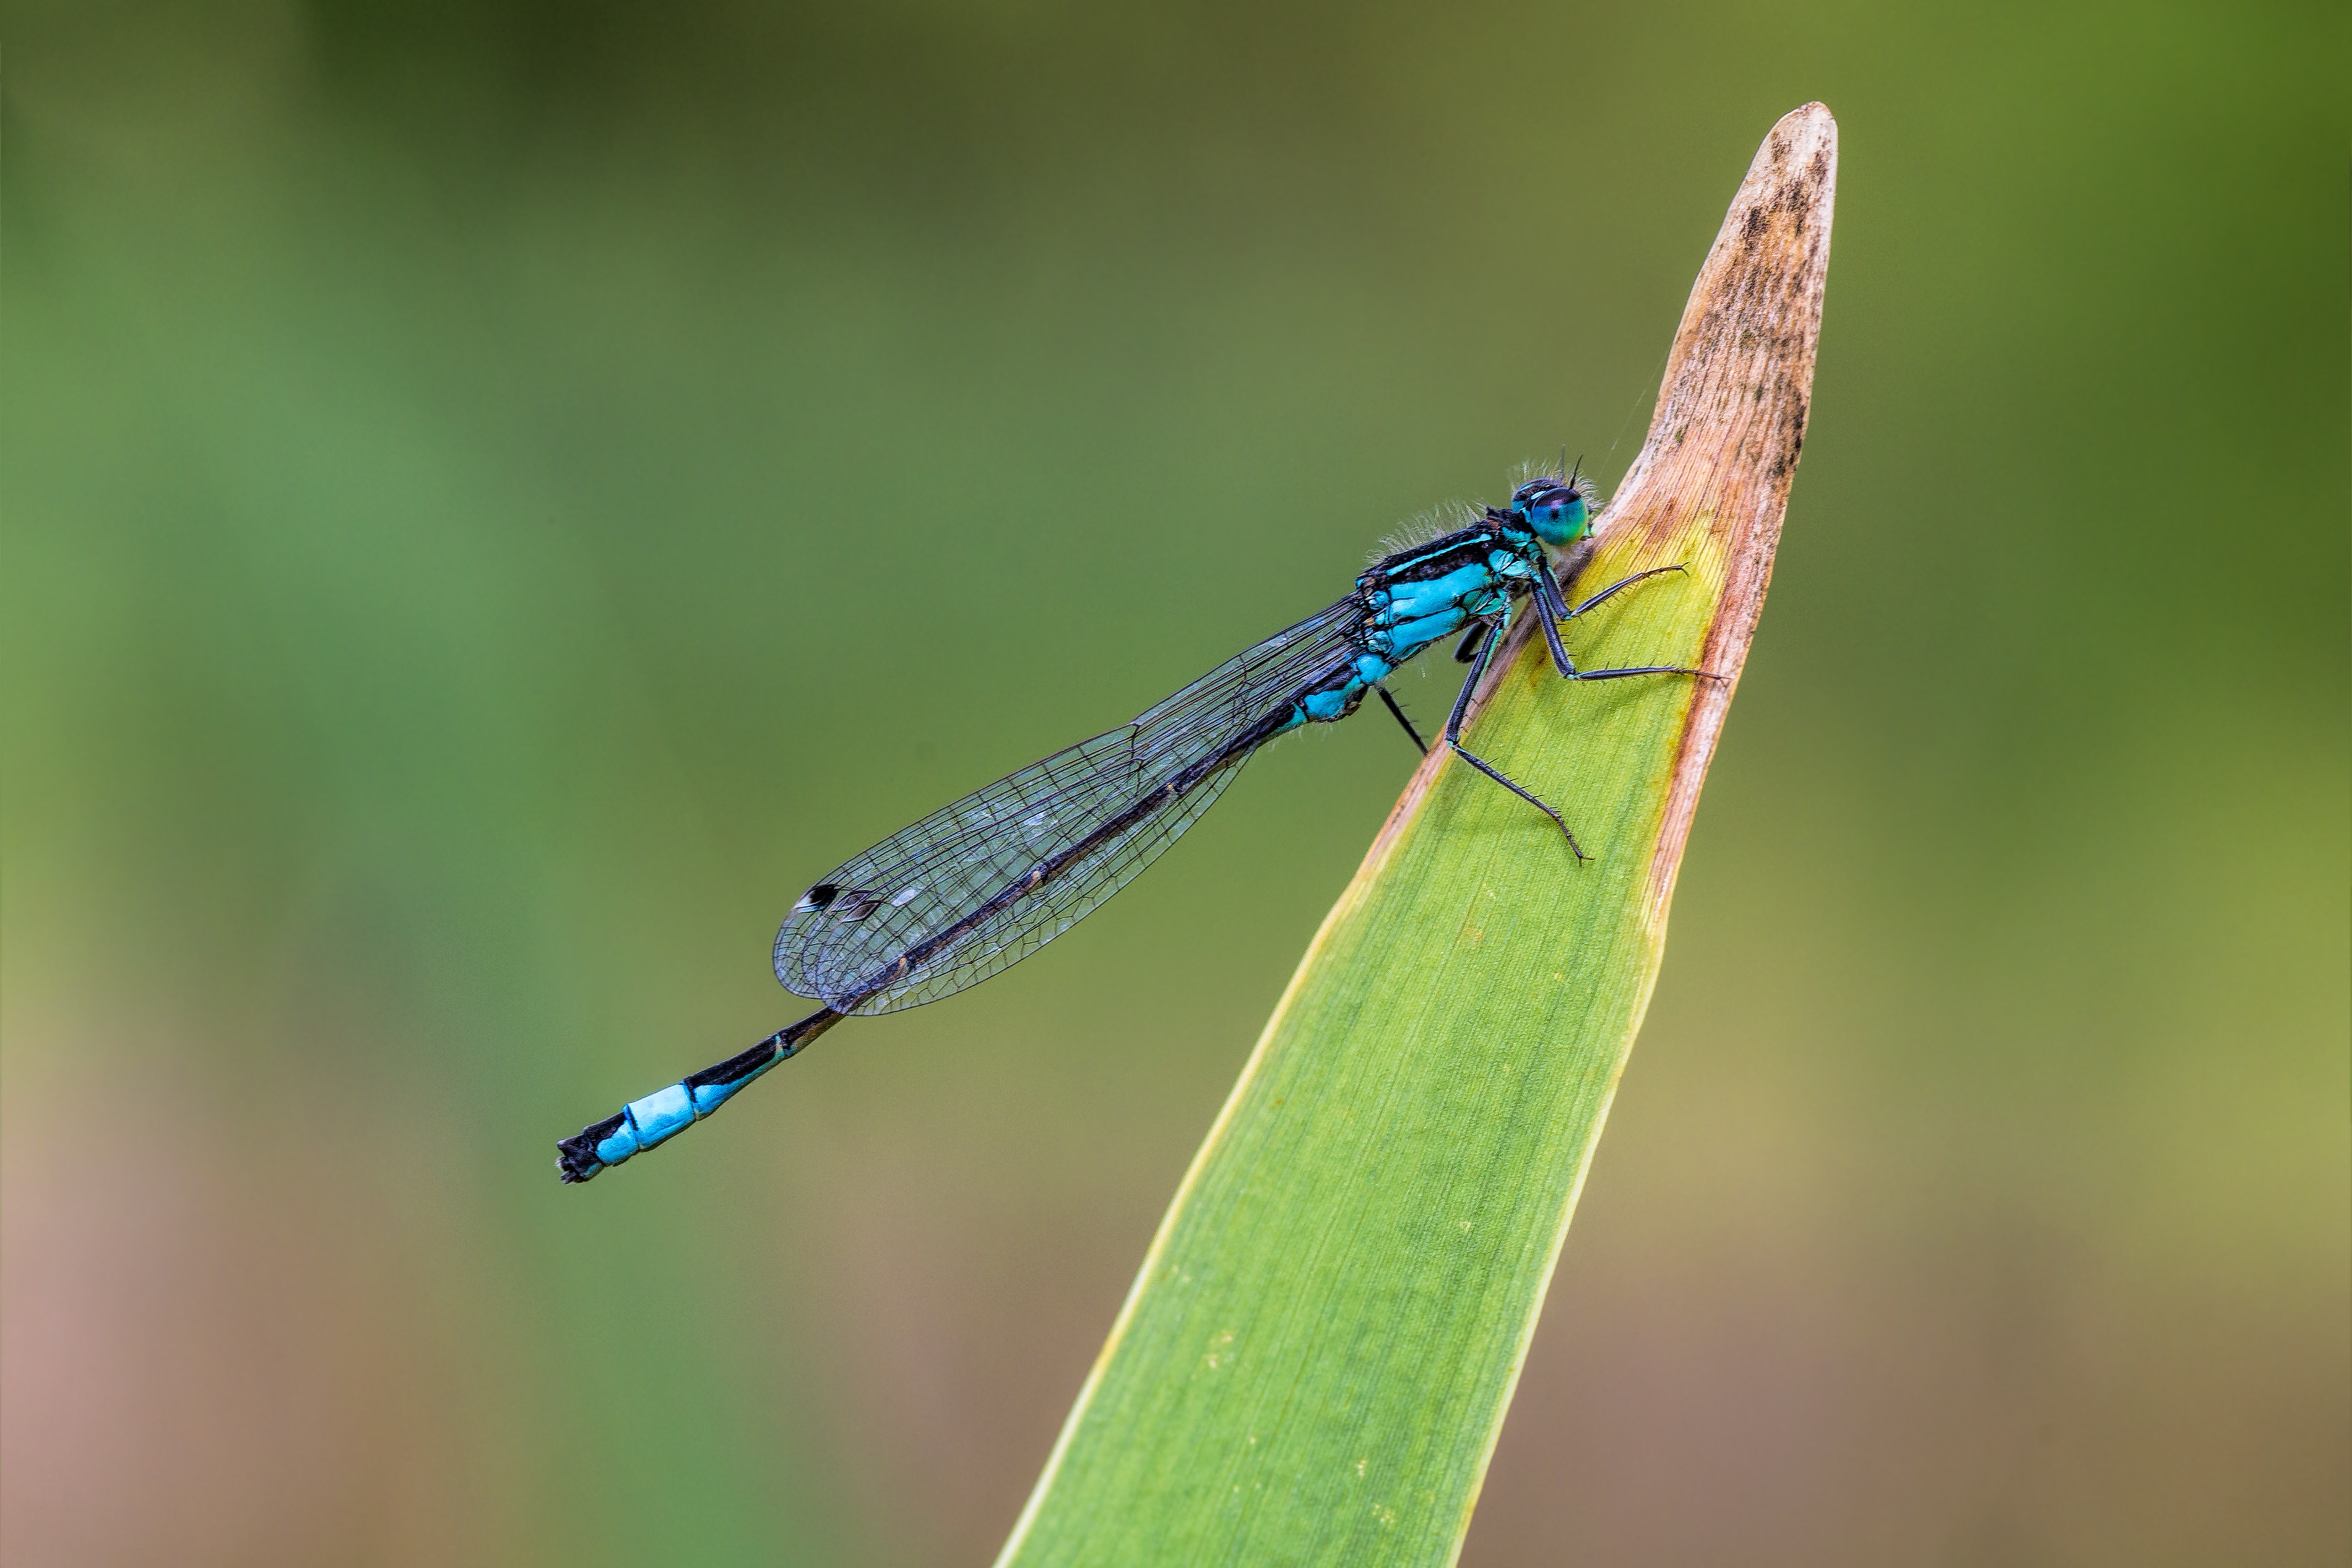
nature, wing, photography, animal, green, insect, macro, fauna, invertebrate, close up, dragonfly, damselfly, macro photography, arthropod, animals wildlife, plant stem, dragonflies and damseflies, lycaenid, net winged insects